Utah's Hogle Zoo

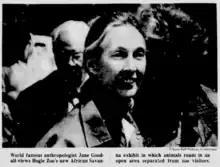
Jane Goodall at the dedication ceremony for the zoo's new African Savanna exhibit on April 29, 1986

The perimeter of the building is divided into three different zone: Desert Zone, Temperate Zone, and Tropics Zone. Within the Desert Zone is a barless aviary designed to replicate the Sonoran Desert featuring pairs of mourning doves and northern cardinals as well as a Mojave Desert tortoise. In the Tropics Zone, a new habitat for the zoo’s rock hyrax group is being renovated. The Temperate Zone is home to long-term residents of the zoo, Bill and Hilary, a pair of Siamese crocodiles. Utah's Hogle Zoo is one of only five facilities in the United States to house this critically endangered species.